Flin Flon

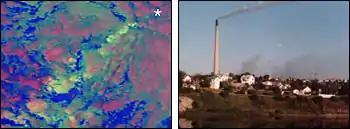
Prior to the smelter closure in June 2010 (seen here with its 251m-high stack), pollution was a major issue as demonstrated by the yellow trail, which was seeded by the aerosols from the copper smelter.

Flin Flon is accessed by Manitoba Provincial Trunk Highway 10, Saskatchewan Highway 106 and Saskatchewan Highway 167. The city also runs a small public bus system.